Sex pheromone

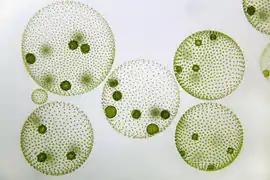
Sexual development in the freshwater alga "Volvox" is triggered by tiny concentrations of a glycoprotein pheromone.

Different species use a wide variety of chemical substances to send sexual signals. The first to be described chemically was bombykol, the silkworm moth's sex pheromone, which is a complex alcohol, (E,Z)-10,12-hexadecadienol, discovered in 1959. It is detected in the antennae of the male moth by a pheromone-binding protein which carries the bombykol to a receptor bound to the membrane of a nerve cell.